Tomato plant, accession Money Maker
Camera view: horizontal (90 deg, fisheye); turntable rotation: 330 degrees
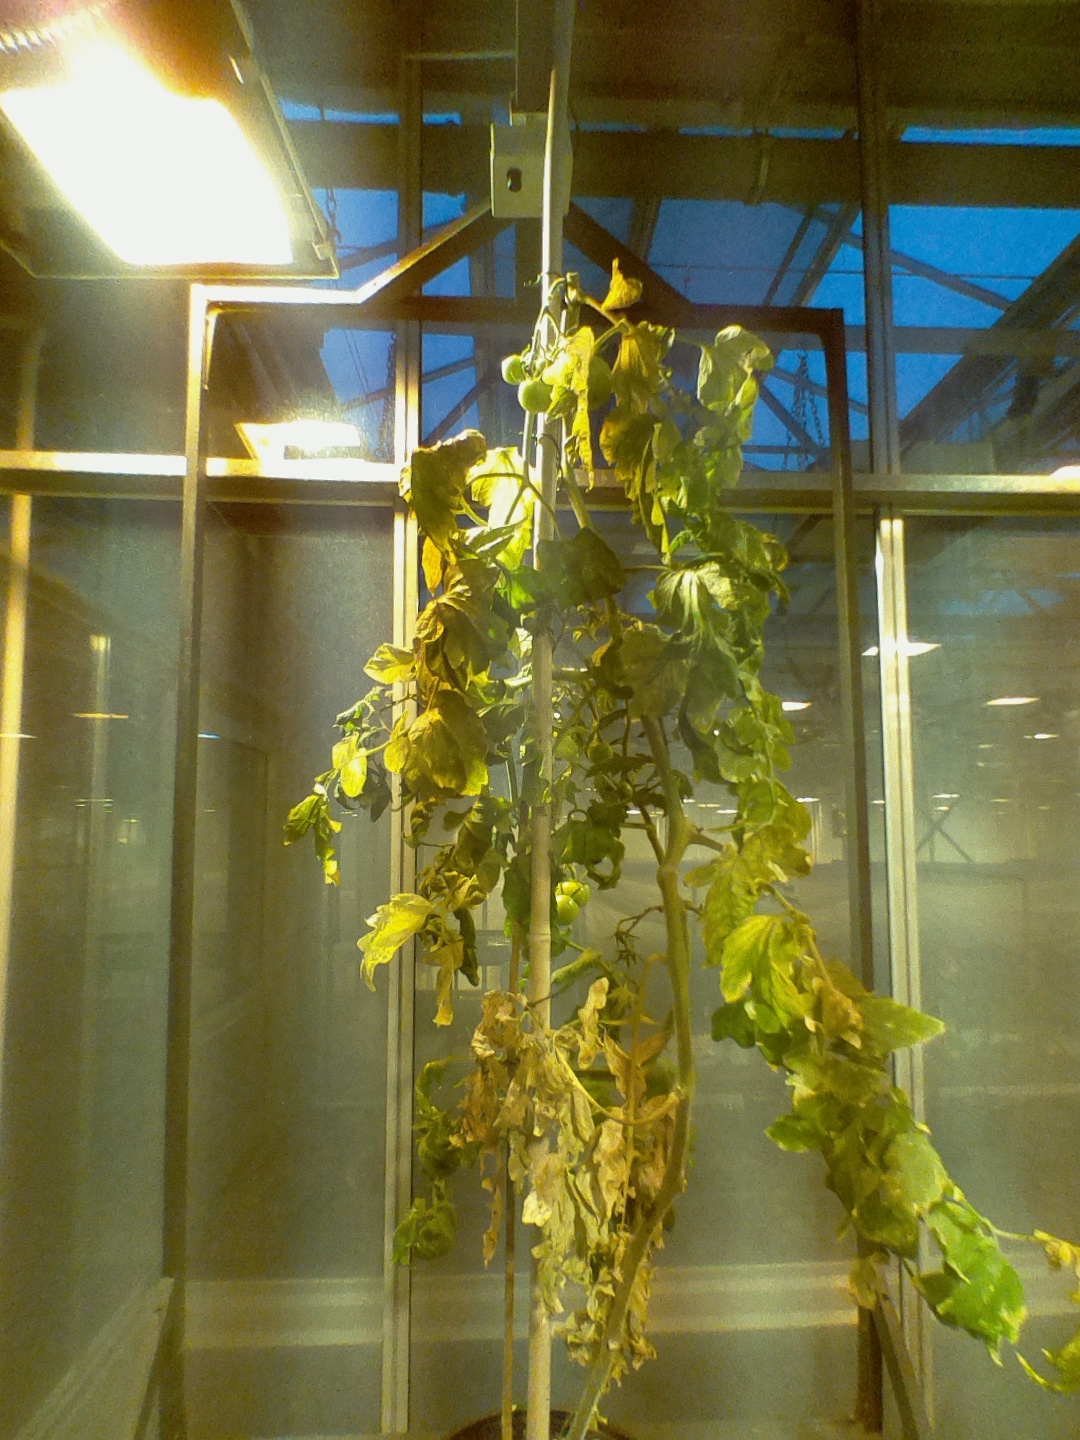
BBCH growth stage 79: 90% -100% of final fruit size